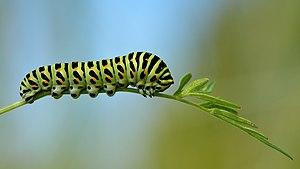
Le Machaon ou Grand porte-queue est une espèce de lépidoptères de la famille des Papilionidae. Présent dans la plupart des régions tempérées de l'hémisphère nord, ce grand papillon est particulièrement connu du grand public en Europe, où il est le Papilionidae le plus commun.